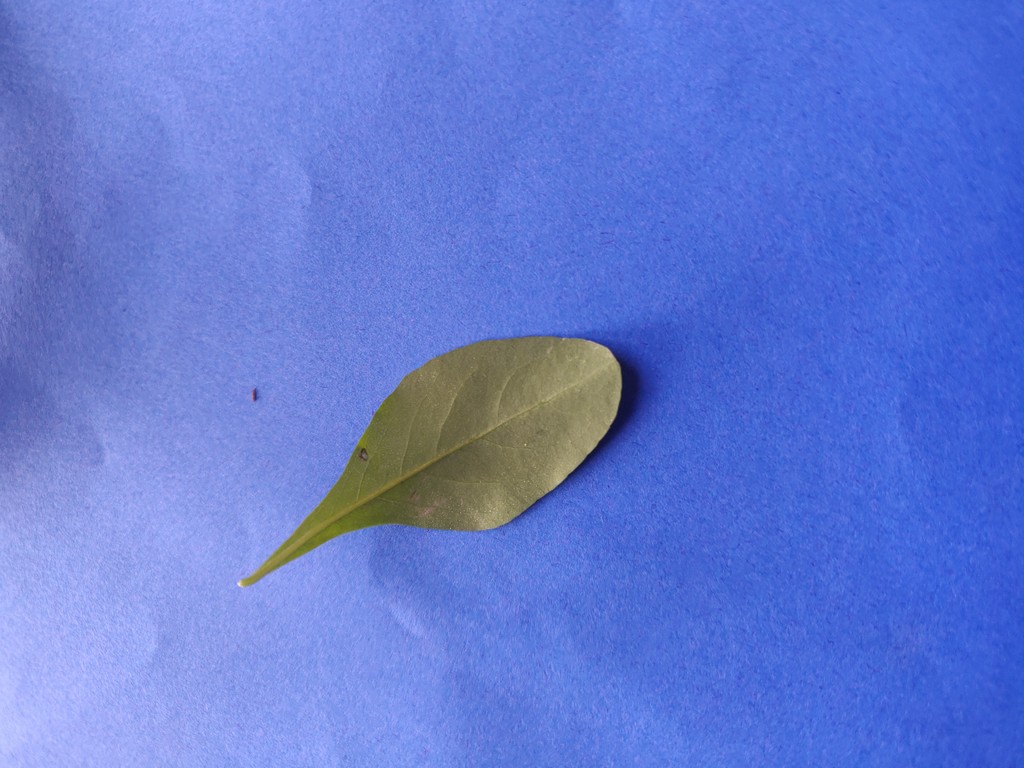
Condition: Healthy
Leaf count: single
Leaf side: back